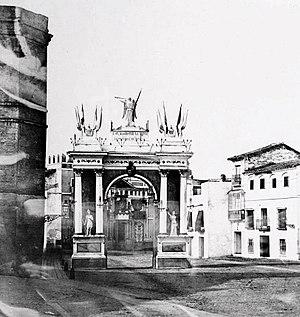
Cet article recense les arcs de triomphe construits à une époque postérieure à celle de l'Empire romain.